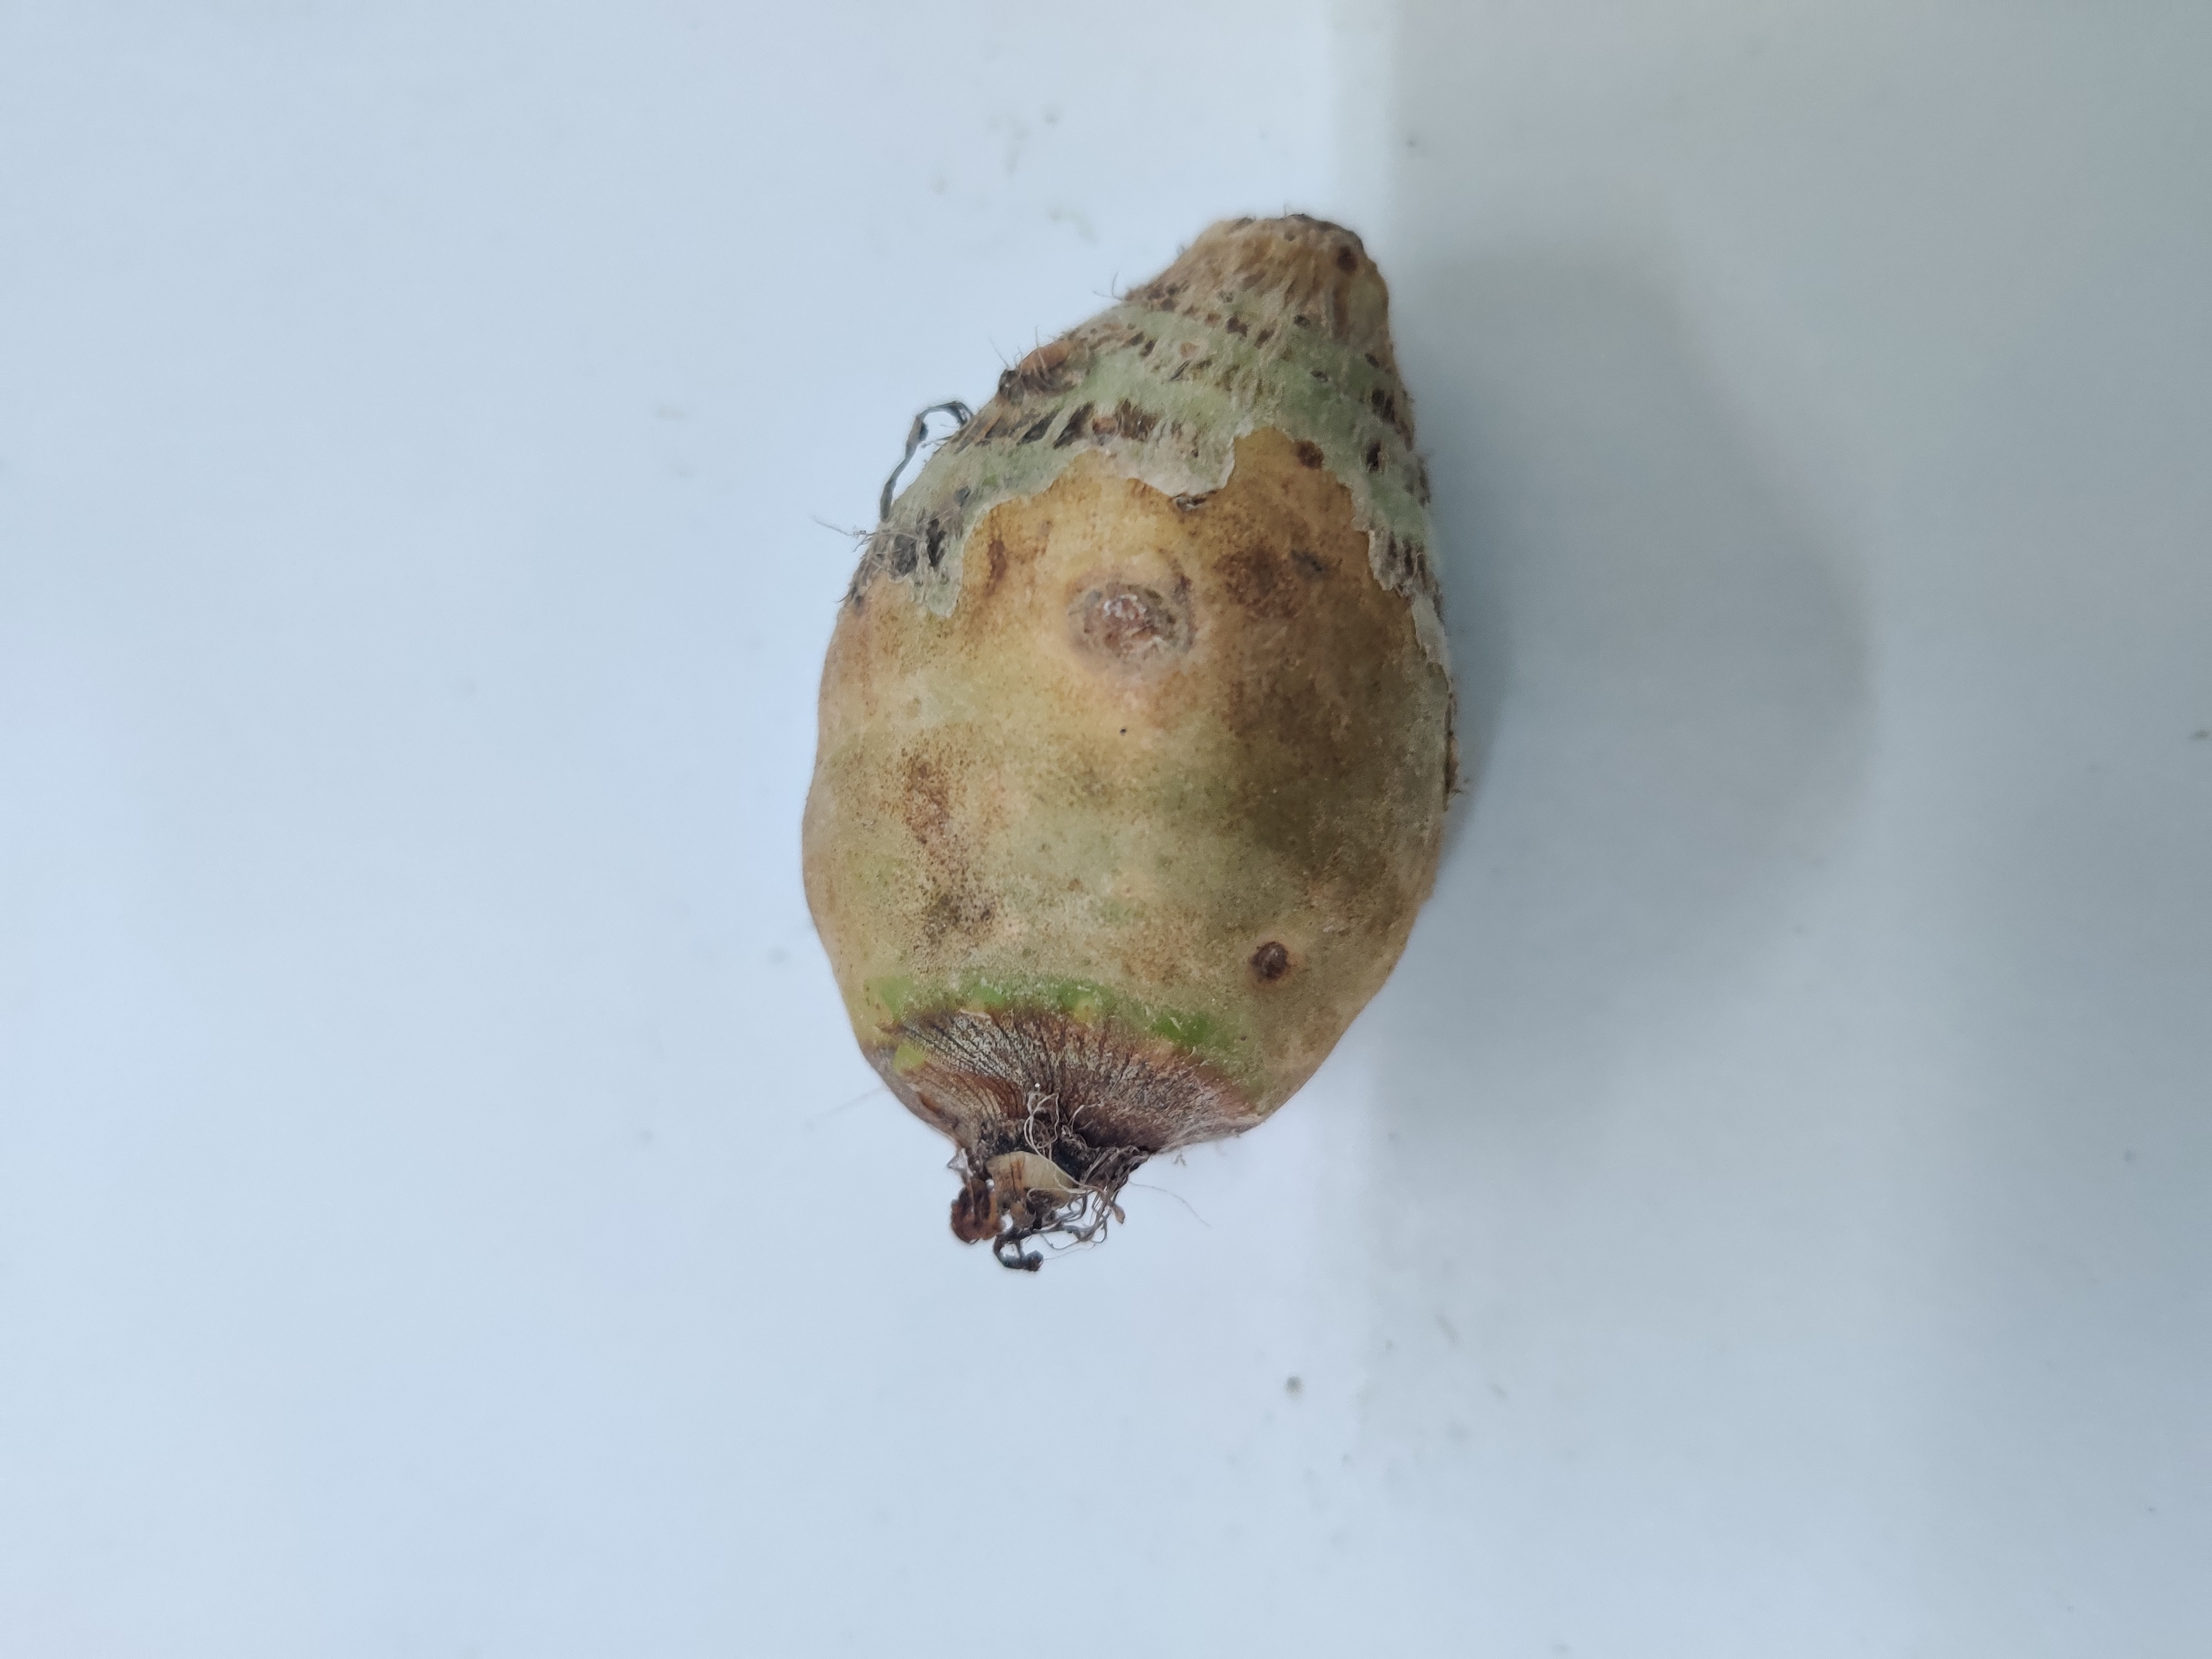
Crop: Taro root
Condition: Damaged